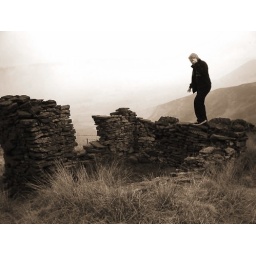
Trying to keep balance on the shaky remains of an old stone wall somewhere in the Peak District.